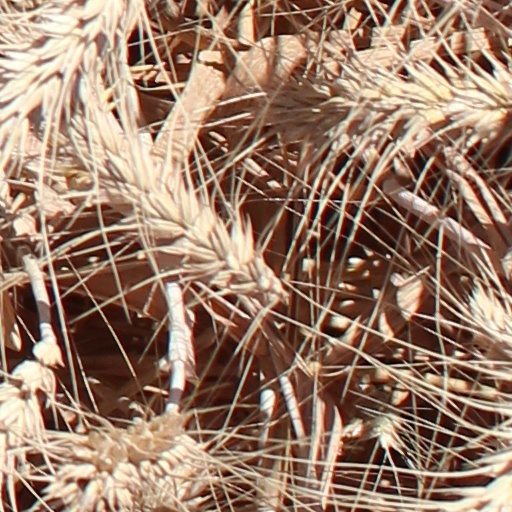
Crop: wheat